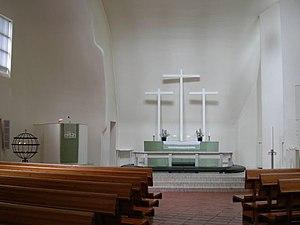
Cet article recense les églises évangéliques-luthériennes de Finlande.